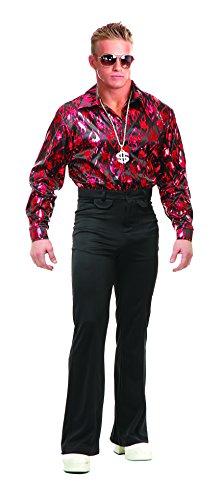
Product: Charades Men's Disco Pant
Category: Clothing, Shoes & Jewelry | Costumes & Accessories | Men | Costumes & Cosplay Apparel | Bottoms
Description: Great Condition.
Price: $10.04 - $49.99